Marx-Engels-Gesamtausgabe

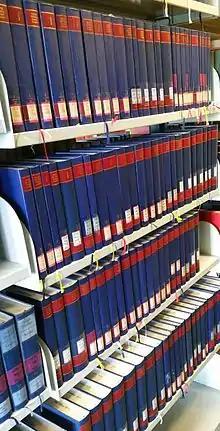
"MEGA" volumes in a library.

Marx-Engels-Gesamtausgabe (MEGA) is the largest collection of the writing of Karl Marx and Friedrich Engels in any language. It is an ongoing project intended to produce a critical edition of the complete works of Marx and Engels that reproduces the extant writings of both authors in books of high-quality paper and library binding.